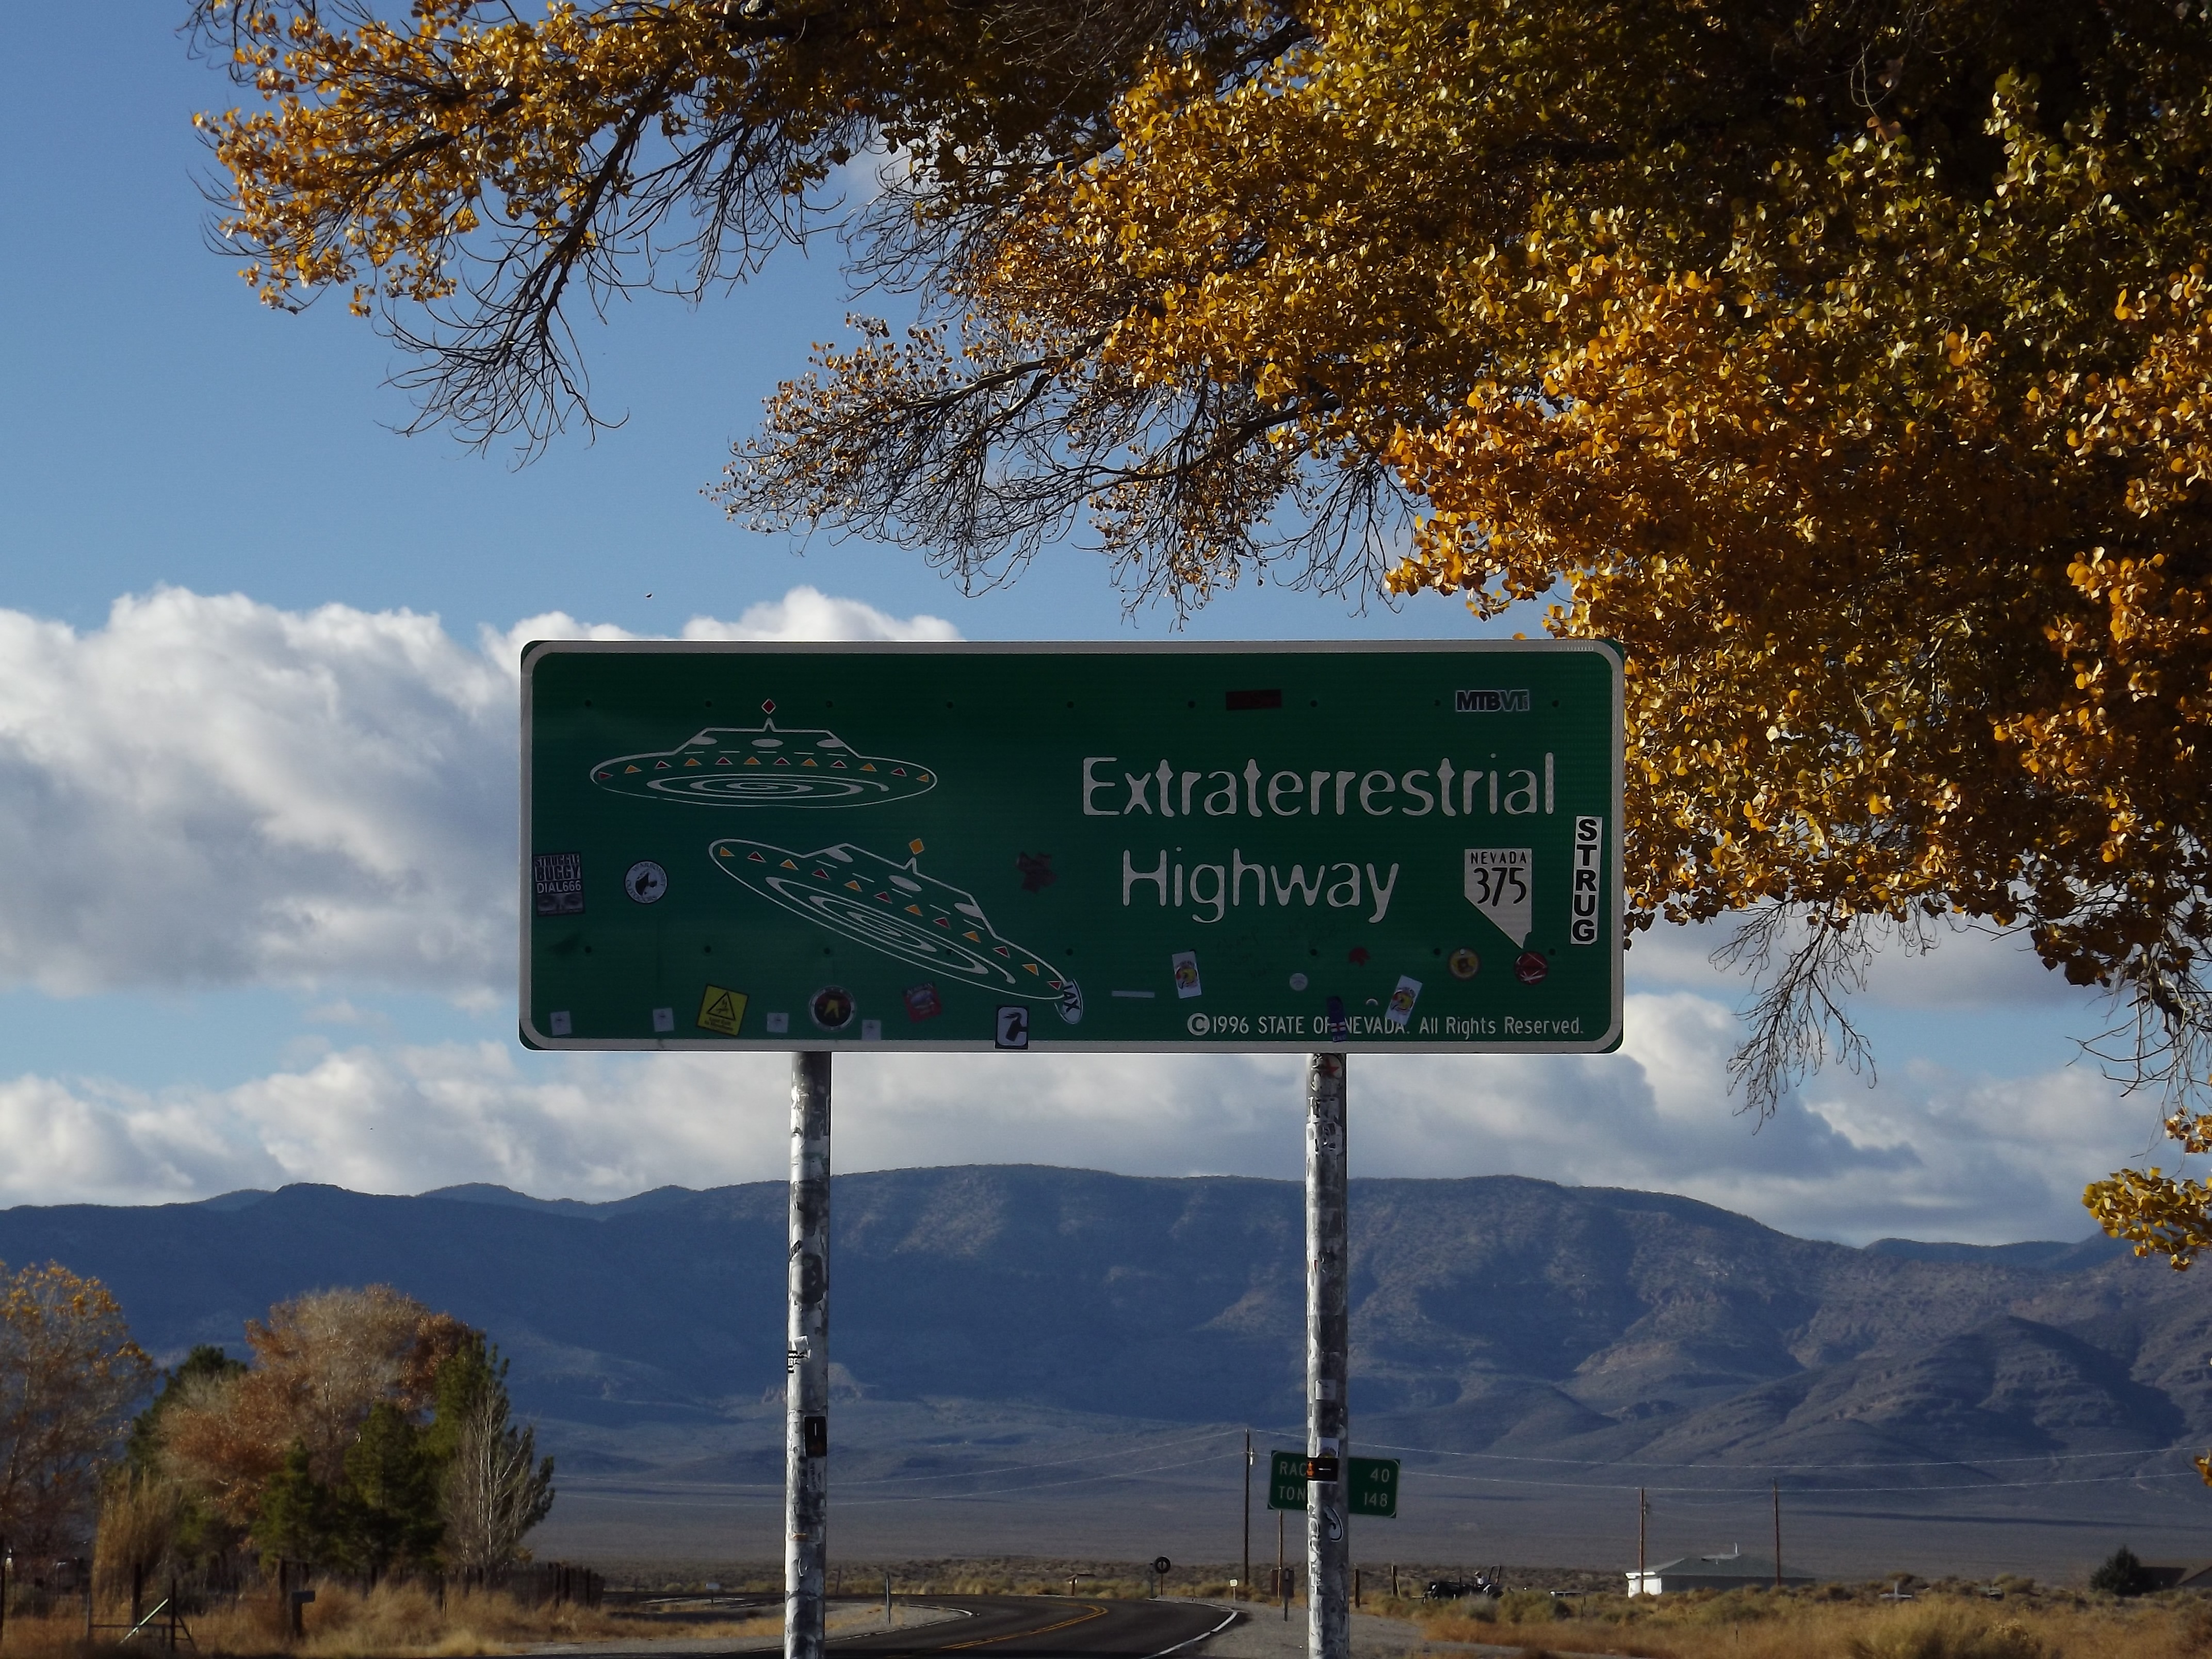
tree, road, morning, highway, sign, autumn, street sign, signage, season, road trip, ufo, nevada, aliens, icon, spaceship, cosmic, extra terrestrial, area 51, martians, traffic sign